Ukrainian Catholic Archeparchy of Ivano-Frankivsk

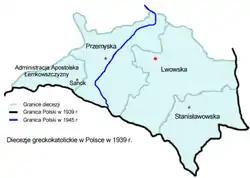
Map of the Ukrainian Catholic Church in the province of Lviv in 1939

The Archparchy of Ivano-Frankivsk (or Ivano-Frankivsk of the Ukrainians) is a Ukrainian Greek Catholic Church ecclesiastical territory or archeparchy of the Catholic Church in Ukraine. It was erected in 2011. It is the metropolitan of an ecclesiastical province located in the western part of Ukraine in the oblasts of Ivano-Frankivsk and Chernivtsi. It has two suffragan eparchies: Kolomyia and Chernivtsi. The incumbent ordinary of the archeparchy is Volodymyr Viytyshyn, who was confirmed by Pope Benedict XVI on 2 June 2005. It is assisted and protected by the Dicastery for the Eastern Churches in Rome. The cathedral church of the archeparchy is the Cathedral of the Resurrection of Our Saviour which is situated in the eponymous city of Ivano-Frankivsk.